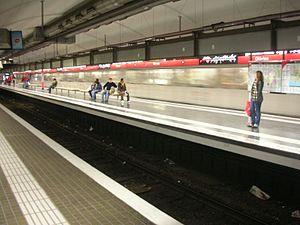
Glòries est une station du métro de Barcelone. La station est sur la ligne L1. Elle est aussi une station de correspondance avec la ligne T4 du Trambesòs.